Cell (processor)

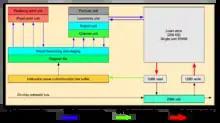
SPE

Each SPE is a dual issue in order processor composed of a "Synergistic Processing Unit", SPU, and a "Memory Flow Controller", MFC (DMA, MMU, and bus interface). SPEs do not have any branch prediction hardware (hence there is a heavy burden on the compiler). Each SPE has 6 execution units divided among odd and even pipelines on each SPE : The SPU runs a specially developed instruction set (ISA) with 128-bit SIMD organization for single and double precision instructions. With the current generation of the Cell, each SPE contains a 256 KiB embedded SRAM for instruction and data, called "Local Storage" (not to be mistaken for "Local Memory" in Sony's documents that refer to the VRAM) which is visible to the PPE and can be addressed directly by software. Each SPE can support up to 4 GiB of local store memory. The local store does not operate like a conventional CPU cache since it is neither transparent to software nor does it contain hardware structures that predict which data to load. The SPEs contain a 128-bit, 128-entry register file and measures 14.5 mm on a 90 nm process. An SPE can operate on sixteen 8-bit integers, eight 16-bit integers, four 32-bit integers, or four single-precision floating-point numbers in a single clock cycle, as well as a memory operation. Note that the SPU cannot directly access system memory; the 64-bit virtual memory addresses formed by the SPU must be passed from the SPU to the SPE memory flow controller (MFC) to set up a DMA operation within the system address space.